Ruang Talok 69

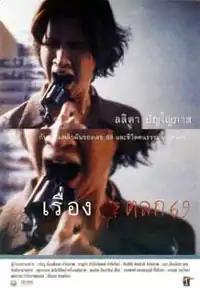
The Thai movie poster.

Ruang Talok 69 (Thai: เรื่องตลก 69, English: "6ixtynin9" or "A Funny Story About 6 and 9"), is a 1999 Thai black comedy crime film written and directed by Pen-Ek Ratanaruang. It is the second feature film by the Thai writer-director. It stars Lalita Panyopas, a popular star of Thai soap operas.